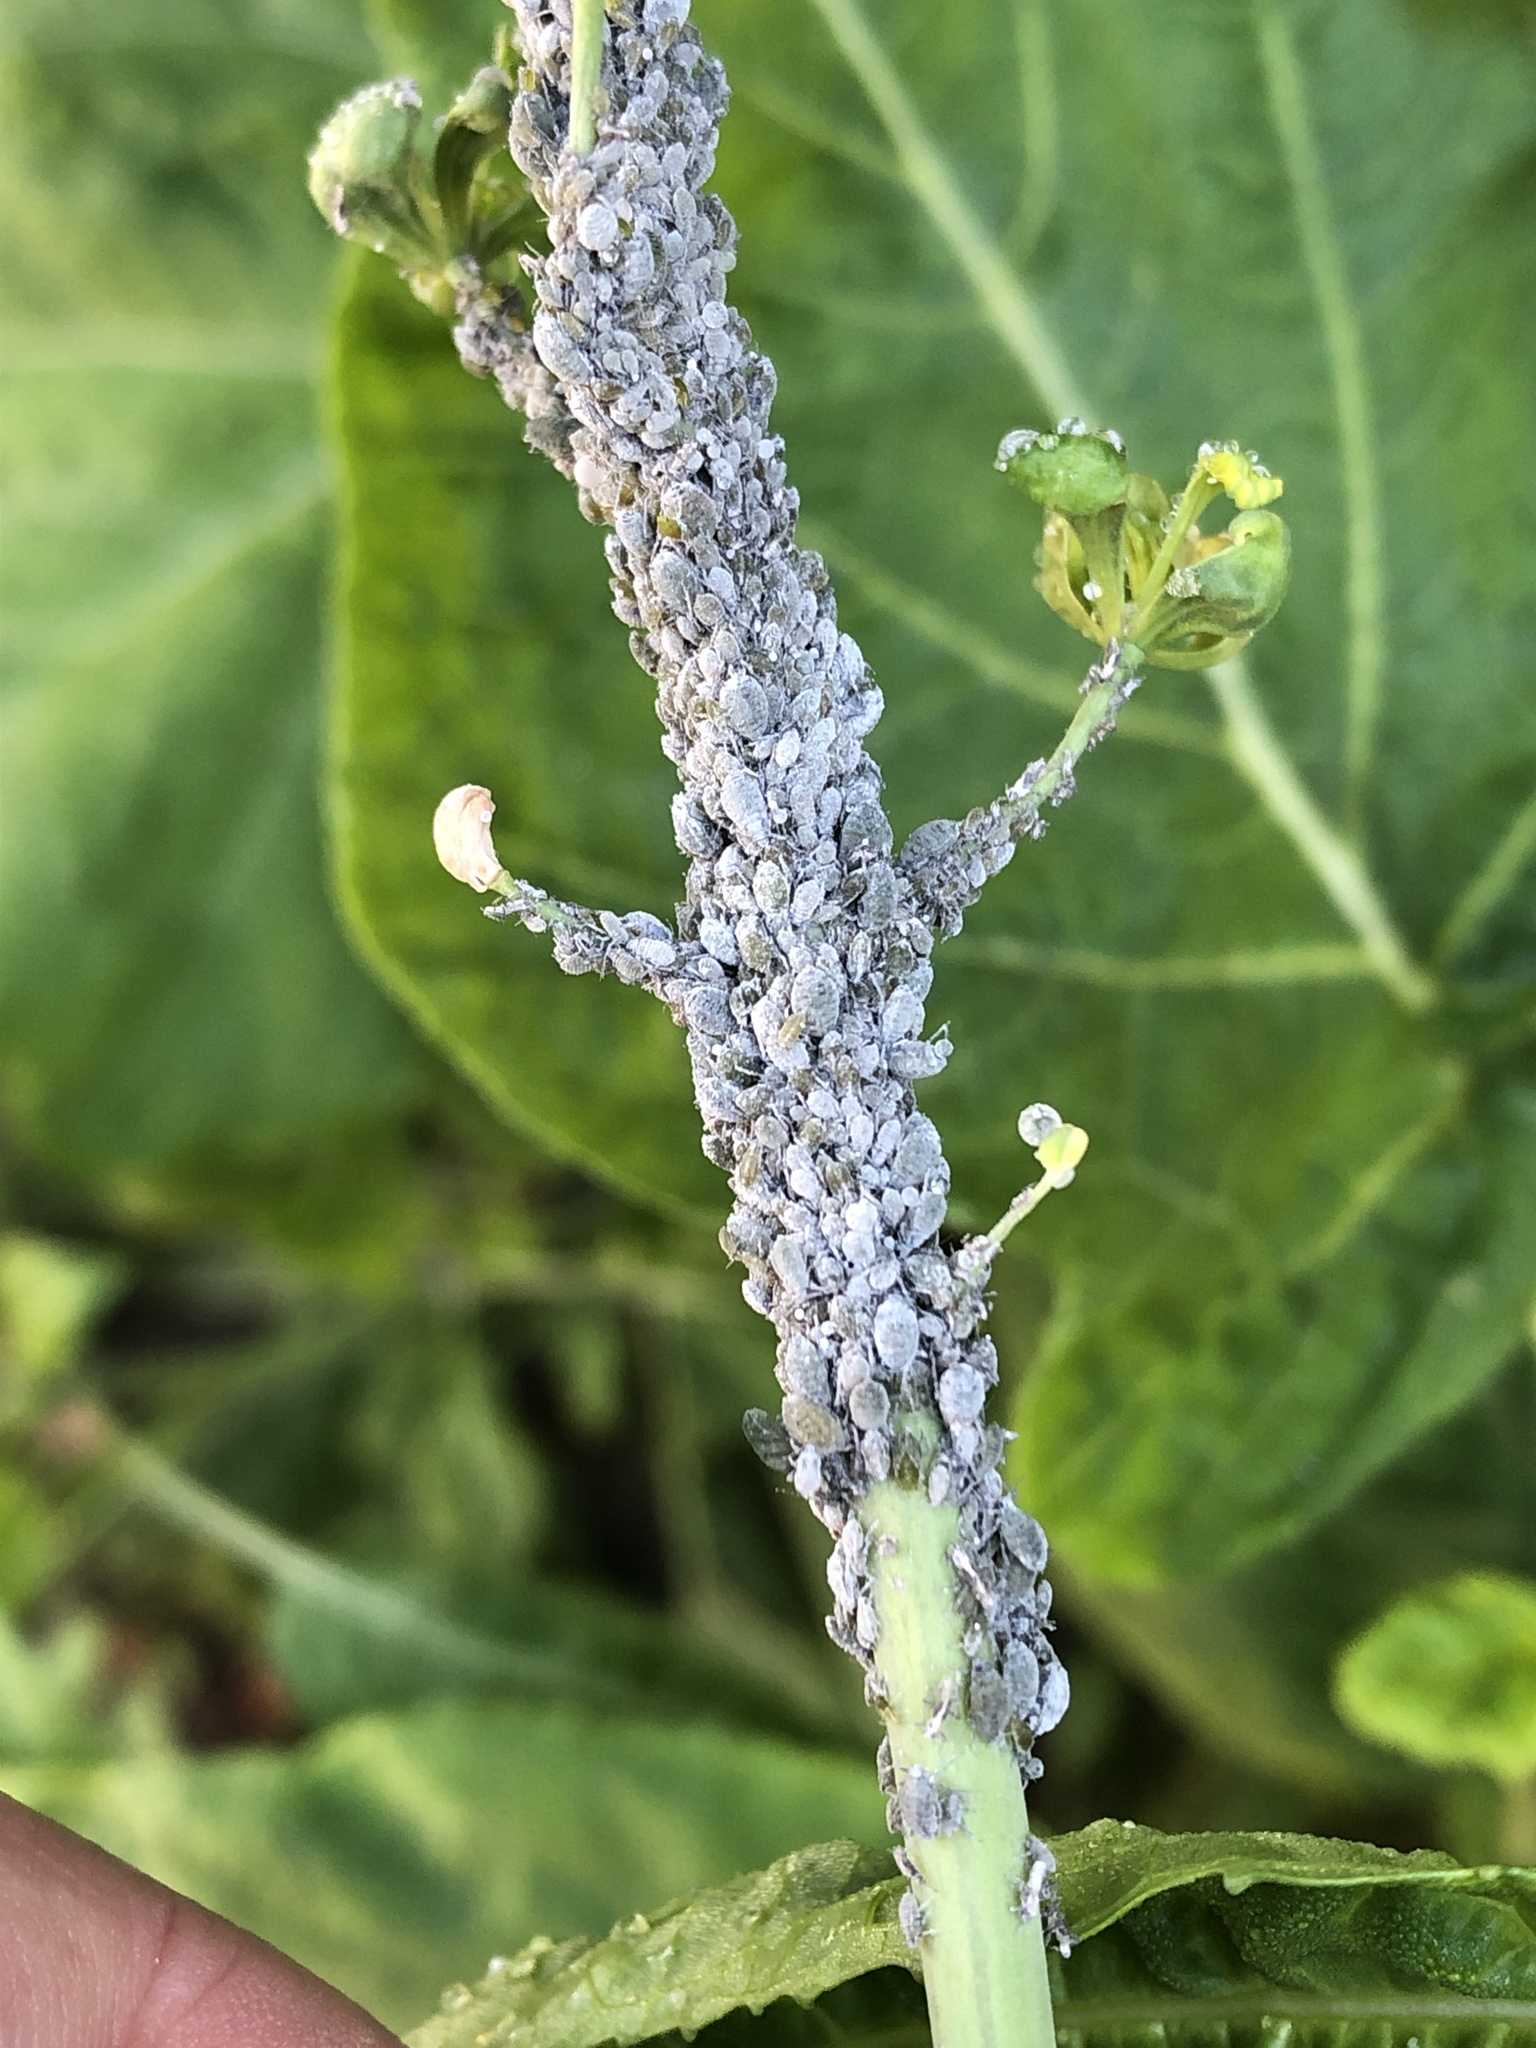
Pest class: cabbage_aphid